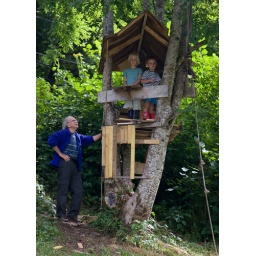
Pim & Marit in the tree house